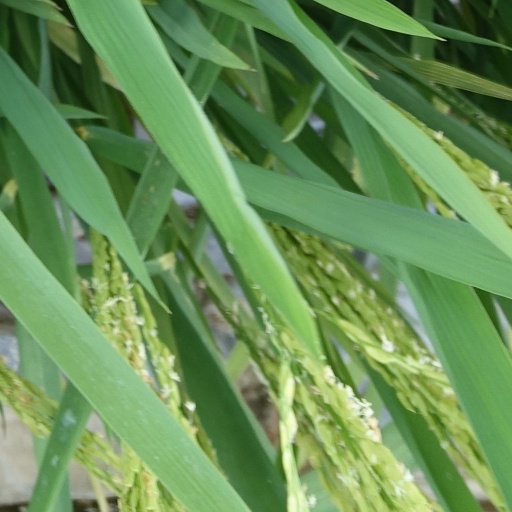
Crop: rice